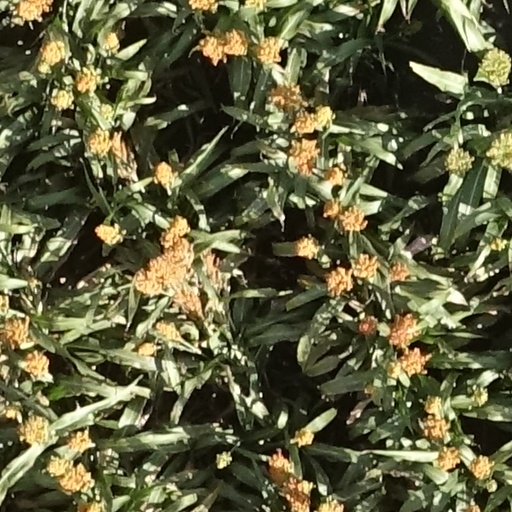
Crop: sorghum